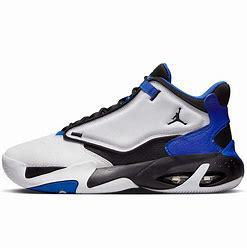
Brand: Jordan
Model: Max Aura 4